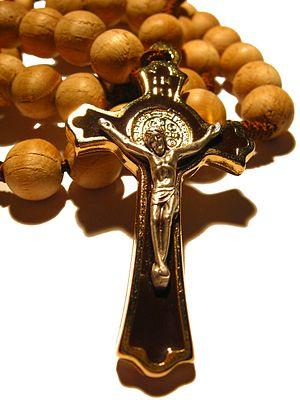
Un rosaire catholique avec une médaille de Saint-Benoît au centre de la croix.